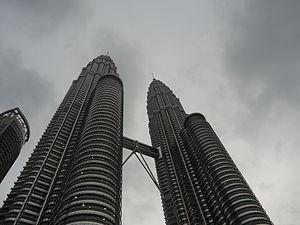
Les tours jumelles Petronas de Kuala Lumpur en Malaisie ont été conçues par l’architecte argentin Cesar Pelli et inaugurées en 1998. Elles comportent 88 étages pour une hauteur totale de 452 mètres, ce qui en font les plus hautes tours jumelles du monde.